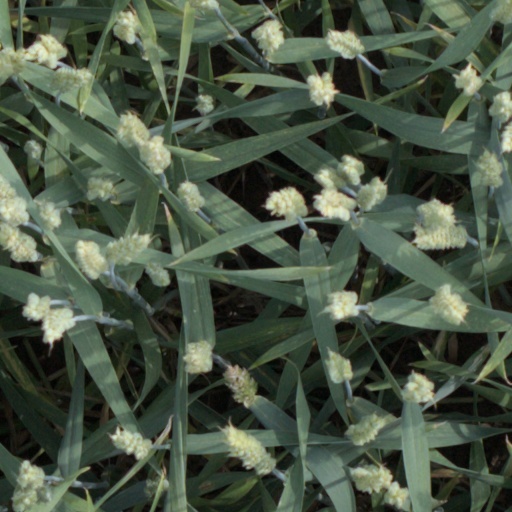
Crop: wheat